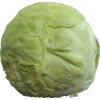
Label: white_cabbage